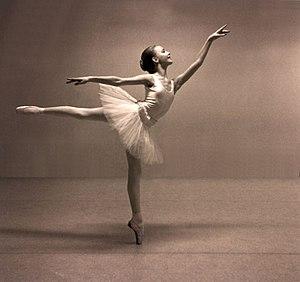
Le chignon est une coiffure signifiant littéralement cheveux longs retroussés vers l'arrière. Cette coiffure est répandue sous des formes très diverses, accompagnée ou non d'accessoires. Aujourd'hui principalement portée par les femmes, cette coiffure est arborée par les hommes dans certaines traditions asiatiques et musulmanes. Dans la vie professionnelle, le chignon est porté par les agents d'accueil féminins, les hôtesses de l'air, les hôtesses aéroportuaires, les femmes militaires ou les officiers de police féminins. Enfin, comme la plupart des coiffures féminines, son évolution au fil des modes est étroitement liée avec celle des chapeaux et des boucles d'oreilles.
"En danse classique, l’arabesque est une pose dans laquelle le danseur ou la danseuse, en appui sur une jambe, lève l'autre tendue à l'arrière, un bras vers l'avant prolongeant la ligne de la jambe levée. Le deuxième bras est le plus souvent perpendiculaire au premier. Il peut cependant paraître placé vers l'arrière si la danseuse ""épaule"" la posture de ses bras.
La danse est l'art de mouvoir le corps humain constitué d'une suite de mouvements ordonnés, souvent rythmés par de la musique.